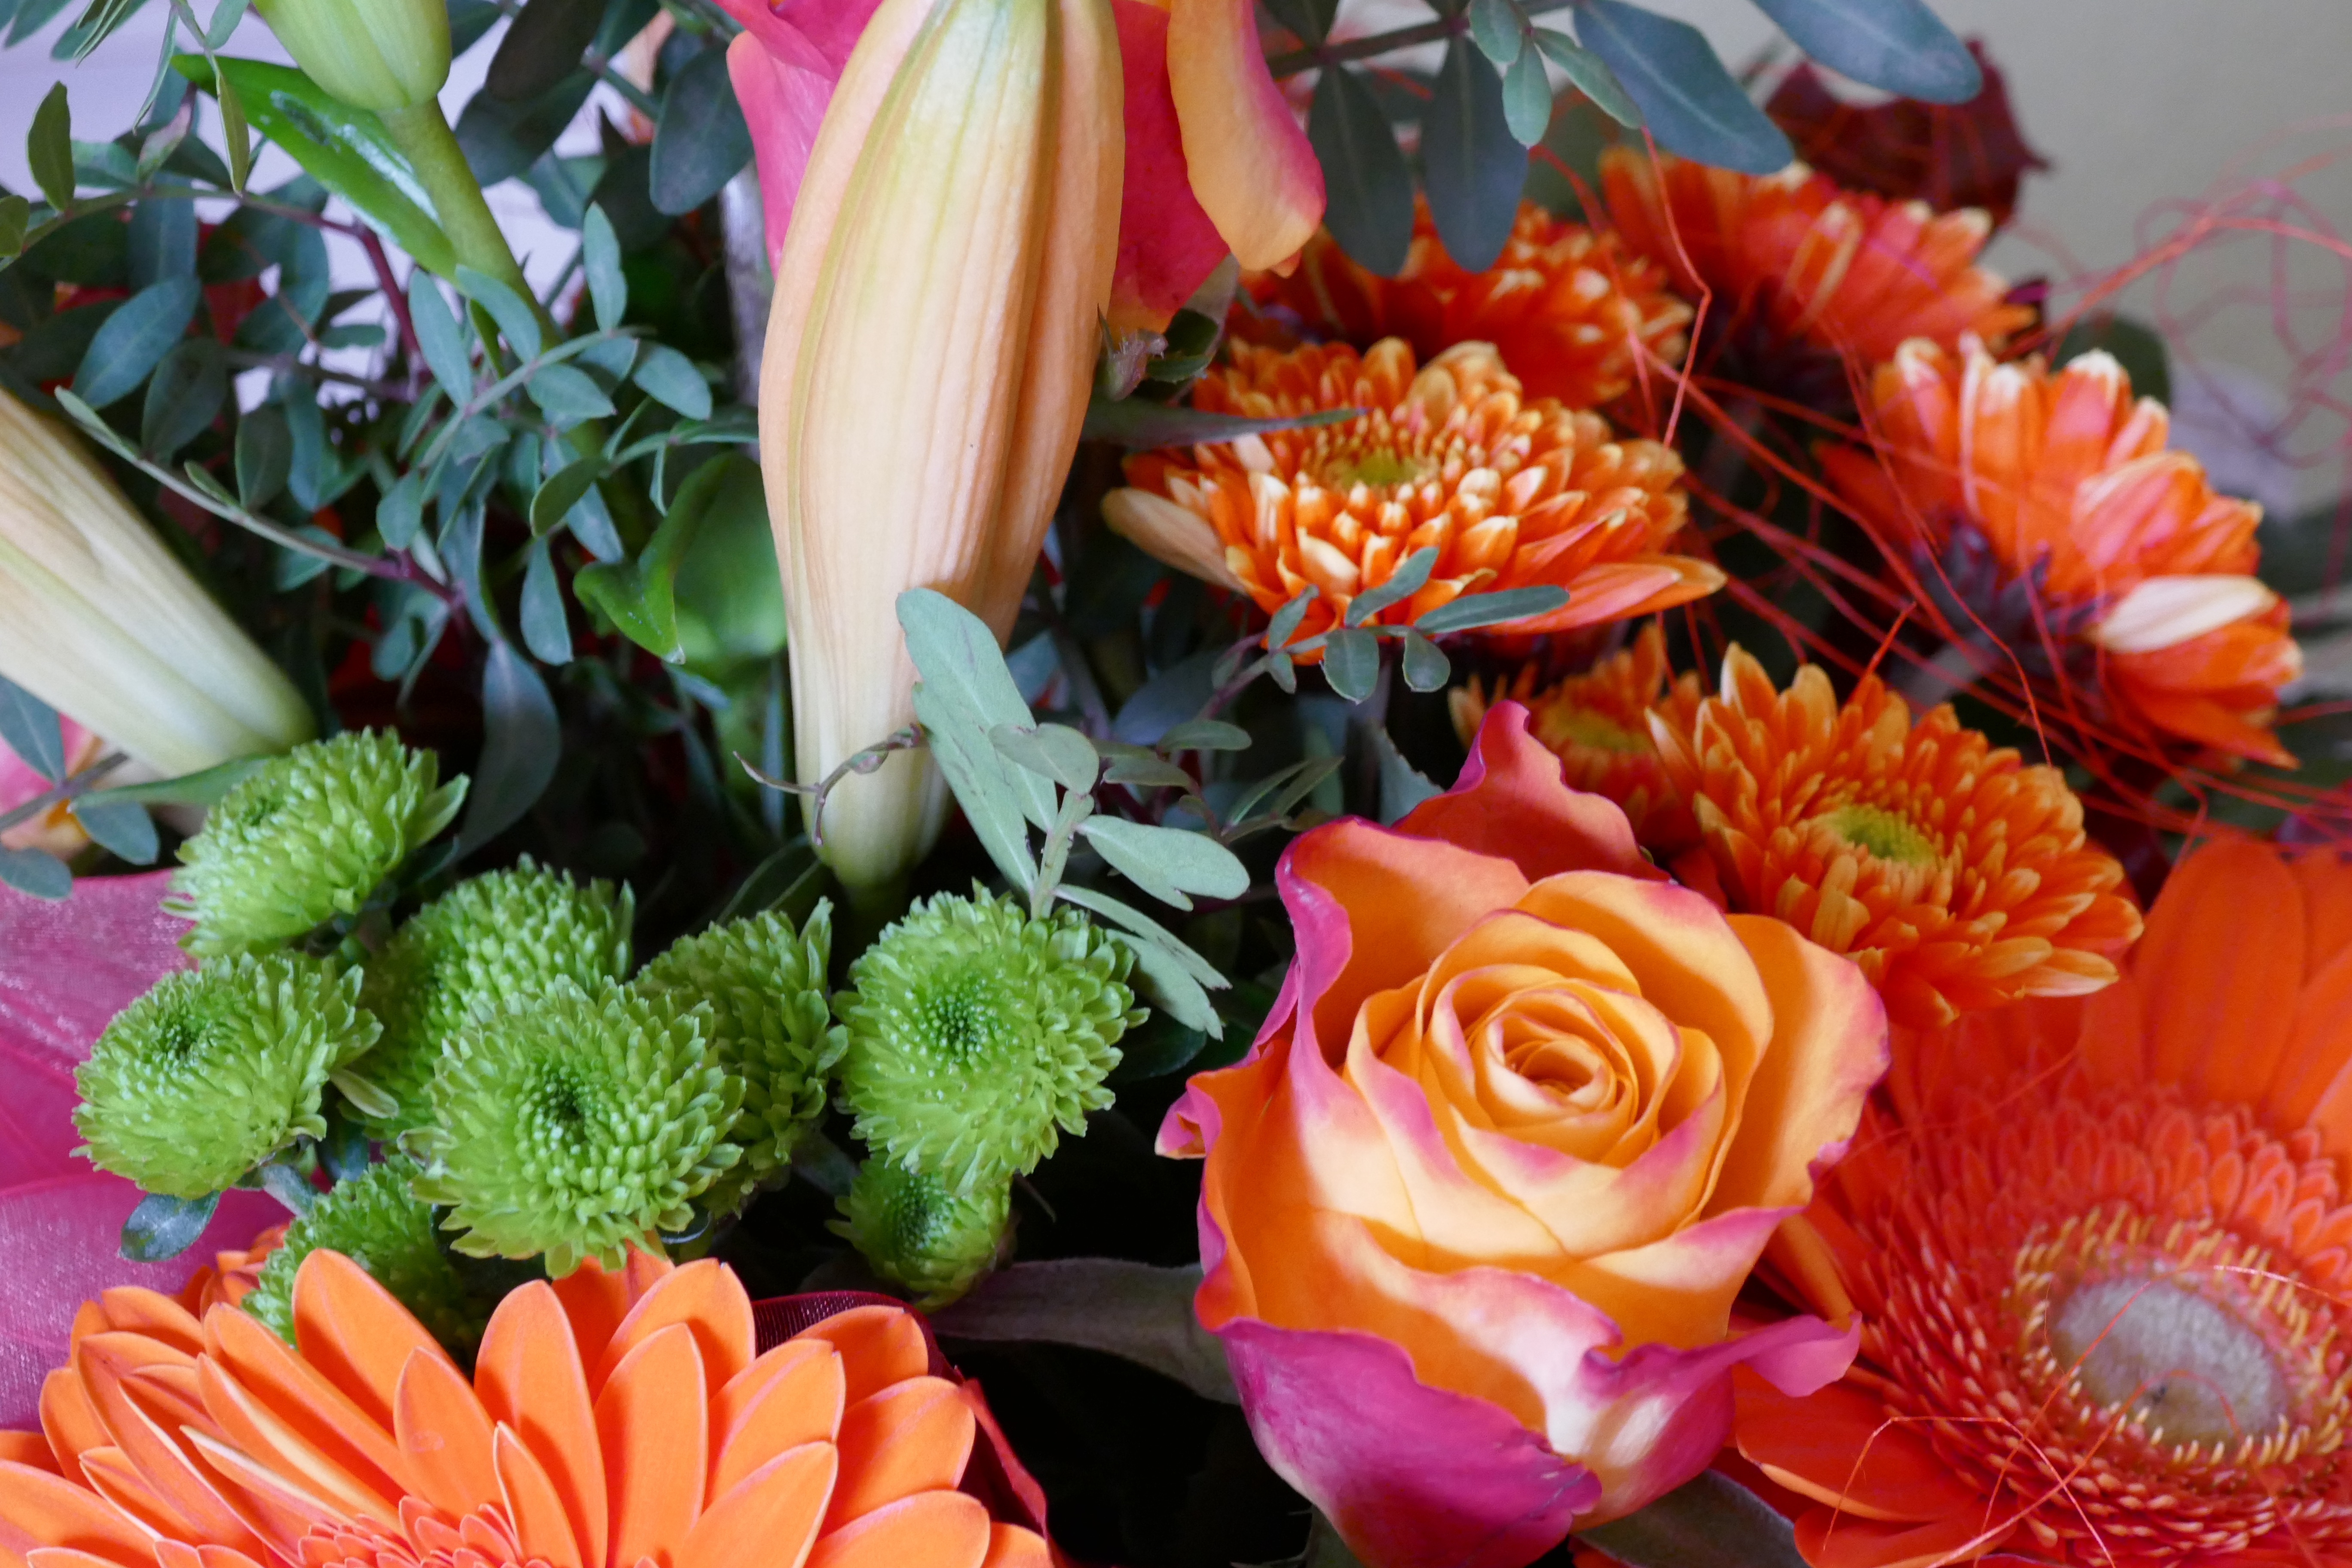
blossom, plant, flower, petal, bloom, bouquet, flora, flowers, gerbera, birthday, strauss, floristry, birthday bouquet, autumn colours, retail, flowering plant, flower bouquet, cut flowers, floral design, land plant, flower arranging